Ironton Sintering Plant Complex

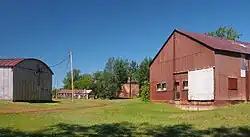
The Ironton Sintering Plant Complex from the east

Ironton Sintering Plant Complex is a group of buildings north of Crosby, Minnesota, United States, listed on the National Register of Historic Places. The plant was built in 1924 by the Hanna Mining Company to sintering iron ore mined in the Cuyuna Range. The mining industry, after 1900, was seeking to exploit lower-grade iron deposits to meet the increasing demand of the iron and steel industry. To bring the ore to customers' specifications, the mines sought to "beneficiate" the ore through sintering, crushing, and washing. The sintering process was unique to the Cuyuna Range and made it possible to economically support mining.